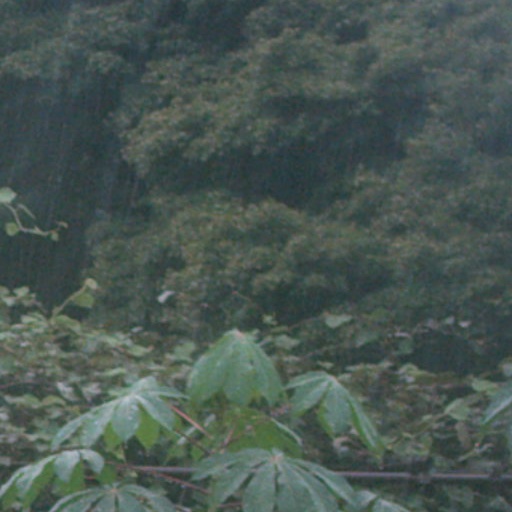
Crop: cassava